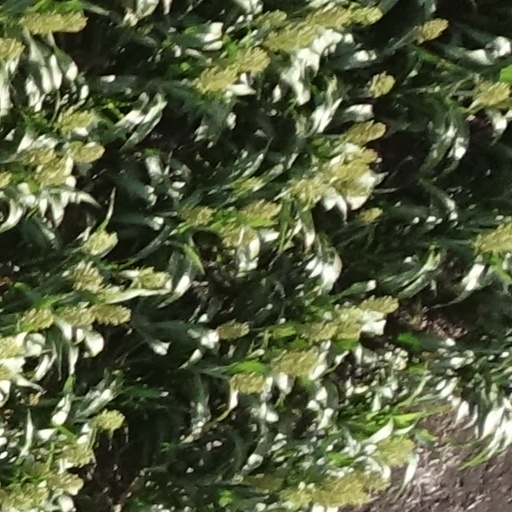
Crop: sorghum